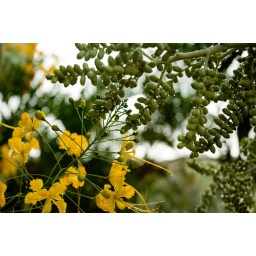
Palm tree and flowers in the front yard.